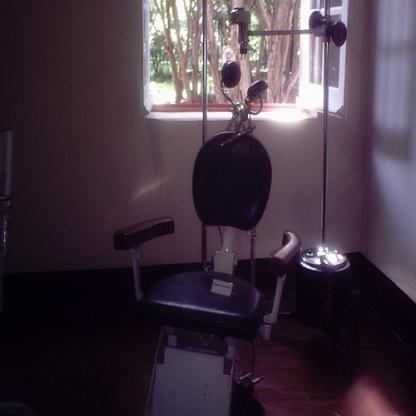
Scene: Indoor